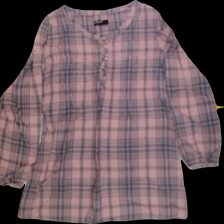
View: front
Type: Blouse
Category: Ladies
Brand: Soya/SoyaConcept
Colors: Pink, Blue
Material: 100%cotton
Pattern: Checkered print
Cut: Regular, C-collar
Size: L
Season: All
Trend: No trend
Stains: Yes
Price range: <50
Recommended usage: Export